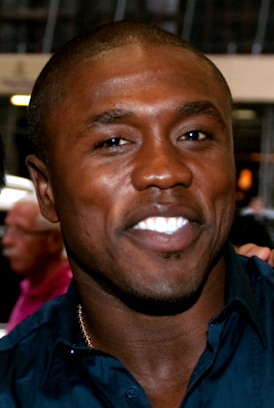
อังเดร เบอร์โต

| ภาพ = ไฟล์:Andre Berto 2010.jpg|200px|center|
| name = อังเดร เบอร์โต
| สัญชาติ = อเมริกัน
| ชื่อจริง = อังเดร ไมเคิล เบอร์โต
| ฉายา = The Beast
| รุ่น = เวลเตอร์เวท
| ส่วนสูง = 5ft. 8½. 169 เซนติเมตร
| วันเกิด =
| สถานที่เกิด = Florida
| เมืองที่เกิด = ไมอามี
| ประเทศที่เกิด = สหรัฐอเมริกา
| home = ไมอามี, Florida|รัฐฟลอริดา
| style = ออร์โธด็อกซ์
| ชก = 34
| ชนะ = 30
| ชนะน็อก = 23
| แพ้ = 4
| เสมอ = 0
| ไม่มีการตัดสิน = 0
|
อังเดร เบอร์โต () มีชื่อเต็มว่า อังเดร ไมเคิล เบอร์โต (Andre Michael Berto) เกิดเมื่อวันที่ 7 กันยายน ค.ศ. 1983 ที่ ไมอามี รัฐฟลอริดา เป็นนักมวยชาวอเมริกันเชื้อสายเฮติเจ้าของฉายา The Beast
ได้แชมป์โลกในรุ่นเวลเตอร์เวท ของสภามวยโลก (WBC) มาในปี ค.ศ. 2008 ด้วยการเอาชนะที.เค.โอ.|ทีเคโอยกที่ 7 มิเกล แองเจิล รอดดิเกวซ นักมวยชาวเม็กซิกันCite web |title=สถิติการชก สถิติการชก
ในวันที่ 31 มกราคม ค.ศ. 2011 เบอร์โตก็จะได้ขึ้นชกป้องกันตำแหน่งแชมป์โลกกับ เชน มอสลีย์ ที่ ลาสเวกัส
แต่ต่อมาเบอร์โตได้ออกมาประกาศขอเลื่อนการชกครั้งนี้ออกไปเนื่องจากสภาวะจิตใจที่ย่ำแย่ของเบอร์โตจากการสูญเสียญาติในแผ่นดินไหวในเฮติ พ.ศ. 2553|เหตุการณ์แผ่นดินไหวทีเฮติ อังเดรเบอร์โต้เลื่อนชกเหตุญาติอยู่ในเฮติ จากTNN
ต่อมาในวันที่ 3 กันยายน ค.ศ. 2012 เบอร์โตได้เป็นแชมป์โลกในรุ่นเวลเตอร์เวท ของสหพันธ์มวยนานาชาติ (IBF) เมื่อเป็นฝ่ายชนะทีเคโอ เดยาน ซาเวค นักมวยชาวสโลวีเนีย ในยกที่ 5 เมื่อซาเวคถูกหมัดของเบอร์โตจนเป็นแผลแตกขนาดใหญ่ ทำให้กรรมการยุติการชก ในการชกที่รัฐมิสซิสซิปปีคอลัมน์สปอร์ตไลน์, เดลินิวส์ฉบับที่ 22,607 หน้า 22 ฉบับวันจันทร์ที่ 5 กันยายน พ.ศ. 2554
==อ้างอิง==
==แหล่งข้อมูลอื่น==
* เว็บไซต์ส่วนตัว
หมวดหมู่:นักมวยสากลชาวอเมริกัน
หมวดหมู่:ชาวอเมริกันเชื้อสายแอฟริกา
หมวดหมู่:ชาวอเมริกันเชื้อสายเฮติ
หมวดหมู่:แชมป์โลก IBF
หมวดหมู่:แชมป์โลก WBC